Music (2021 film)

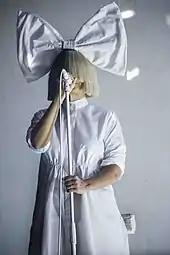
Sia at her concert in Boston in May 2016

Sia announced the film, her directorial debut, at the 2015 Venice Film Festival, to star Maddie Ziegler, who starred in a series of music videos that Sia co-directed with Daniel Askill and who has danced in many of Sia's live performances. After creating the music video for "Chandelier" in 2014, Sia had decided that she was "pretty good" at directing and "felt a little bit braver". The film's screenplay was co-written by Sia and children's book author Dallas Clayton based on a one-page story that she had written in 2007. Sia enjoyed the creative process and noted similarities between directing and writing songs, saying: For me, the process was basically, I work out the movie. I'll act it out, I'll have the dialogue already in my head... I can't be bothered to learn Final Draft. Like, when I sing, I just want to sing the melody and write the lyrics. I don't want to have to do production, which is very technical. I don't enjoy that.